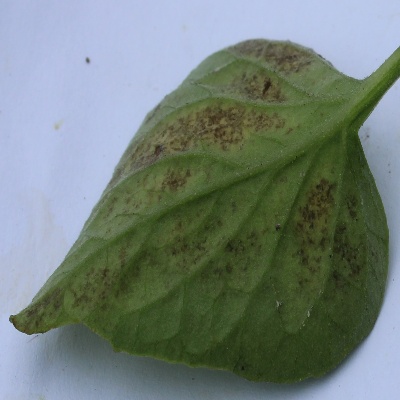
Crop: Tomato
Condition: septoria leaf spot